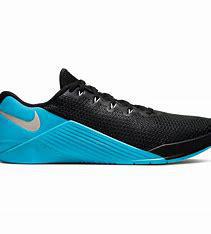
Brand: Nike
Model: Metcon 5